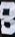
Number: 8